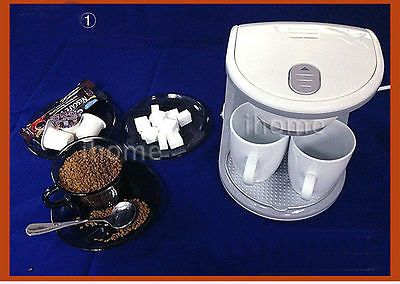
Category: coffee maker